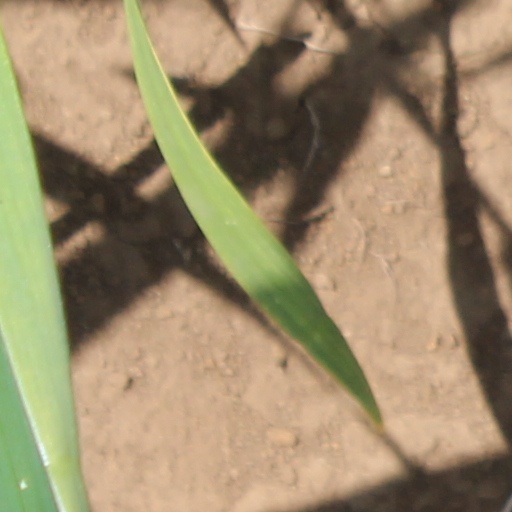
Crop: wheat